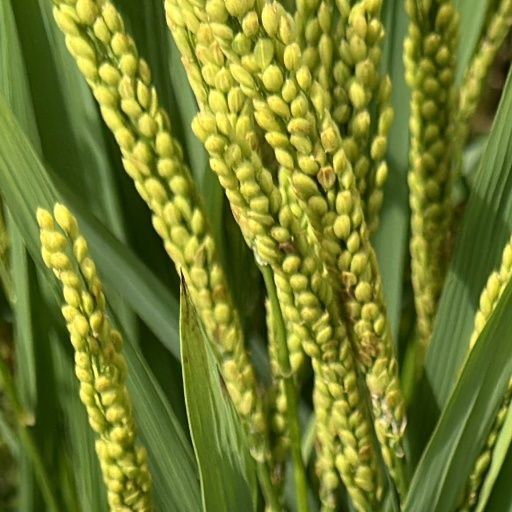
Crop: rice